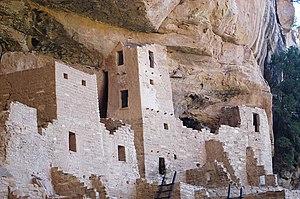
Cliff Palace est la plus grande habitation creusée dans un versant de plateau d'Amérique du Nord. L'antique édifice Pueblo est situé dans le Parc national de Mesa Verde, aux États-Unis dans le coin Sud-Ouest de l'État du Colorado, pays du peuple Anasazi.